Lassen County Court House

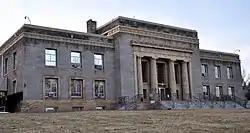

The Lassen County Court House, on Courthouse Square in Susanville, California, is a courthouse built in 1917. It was listed on the National Register of Historic Places in 1998.